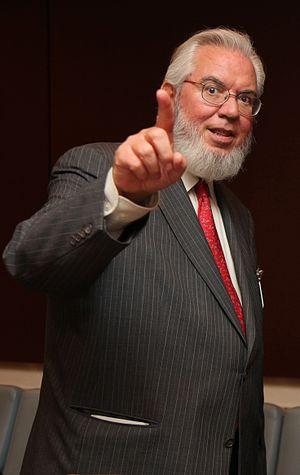
Juan Somavía né le 21 avril 1941 au Chili, est un ancien Directeur général de l'Organisation internationale du travail.